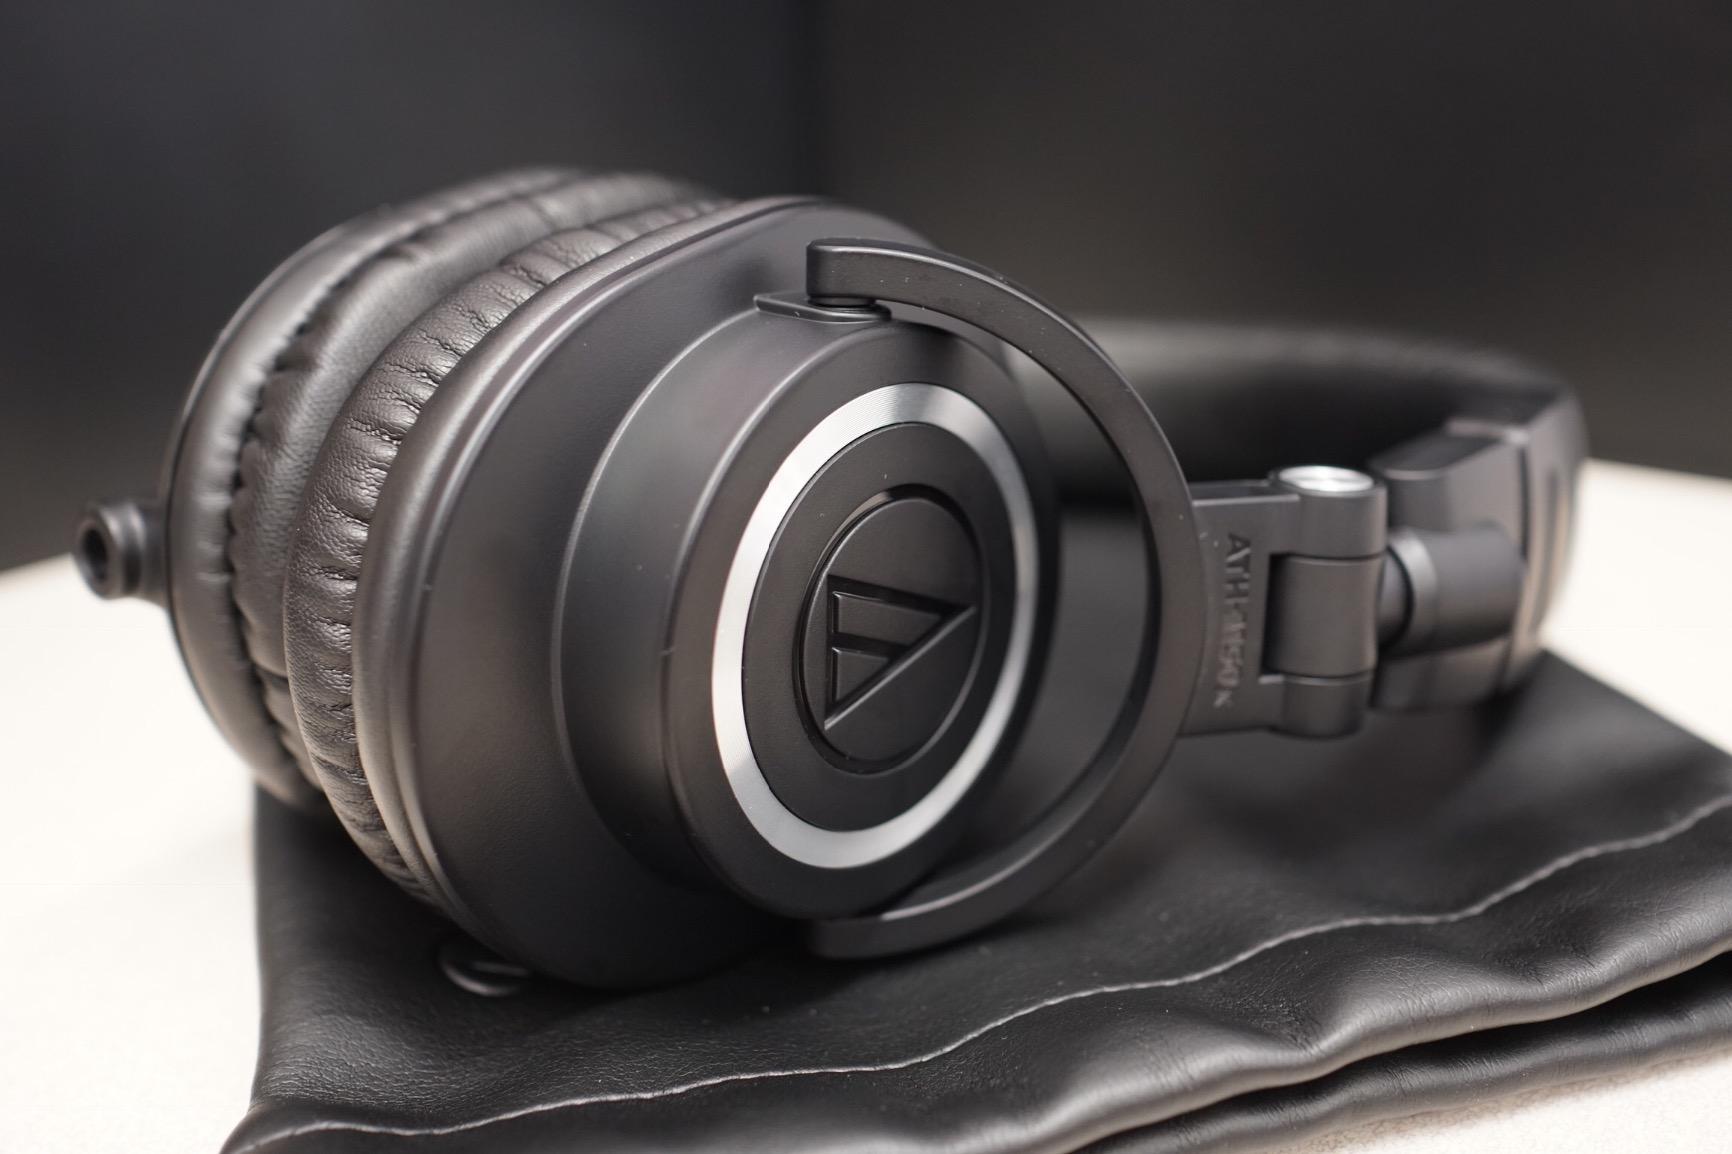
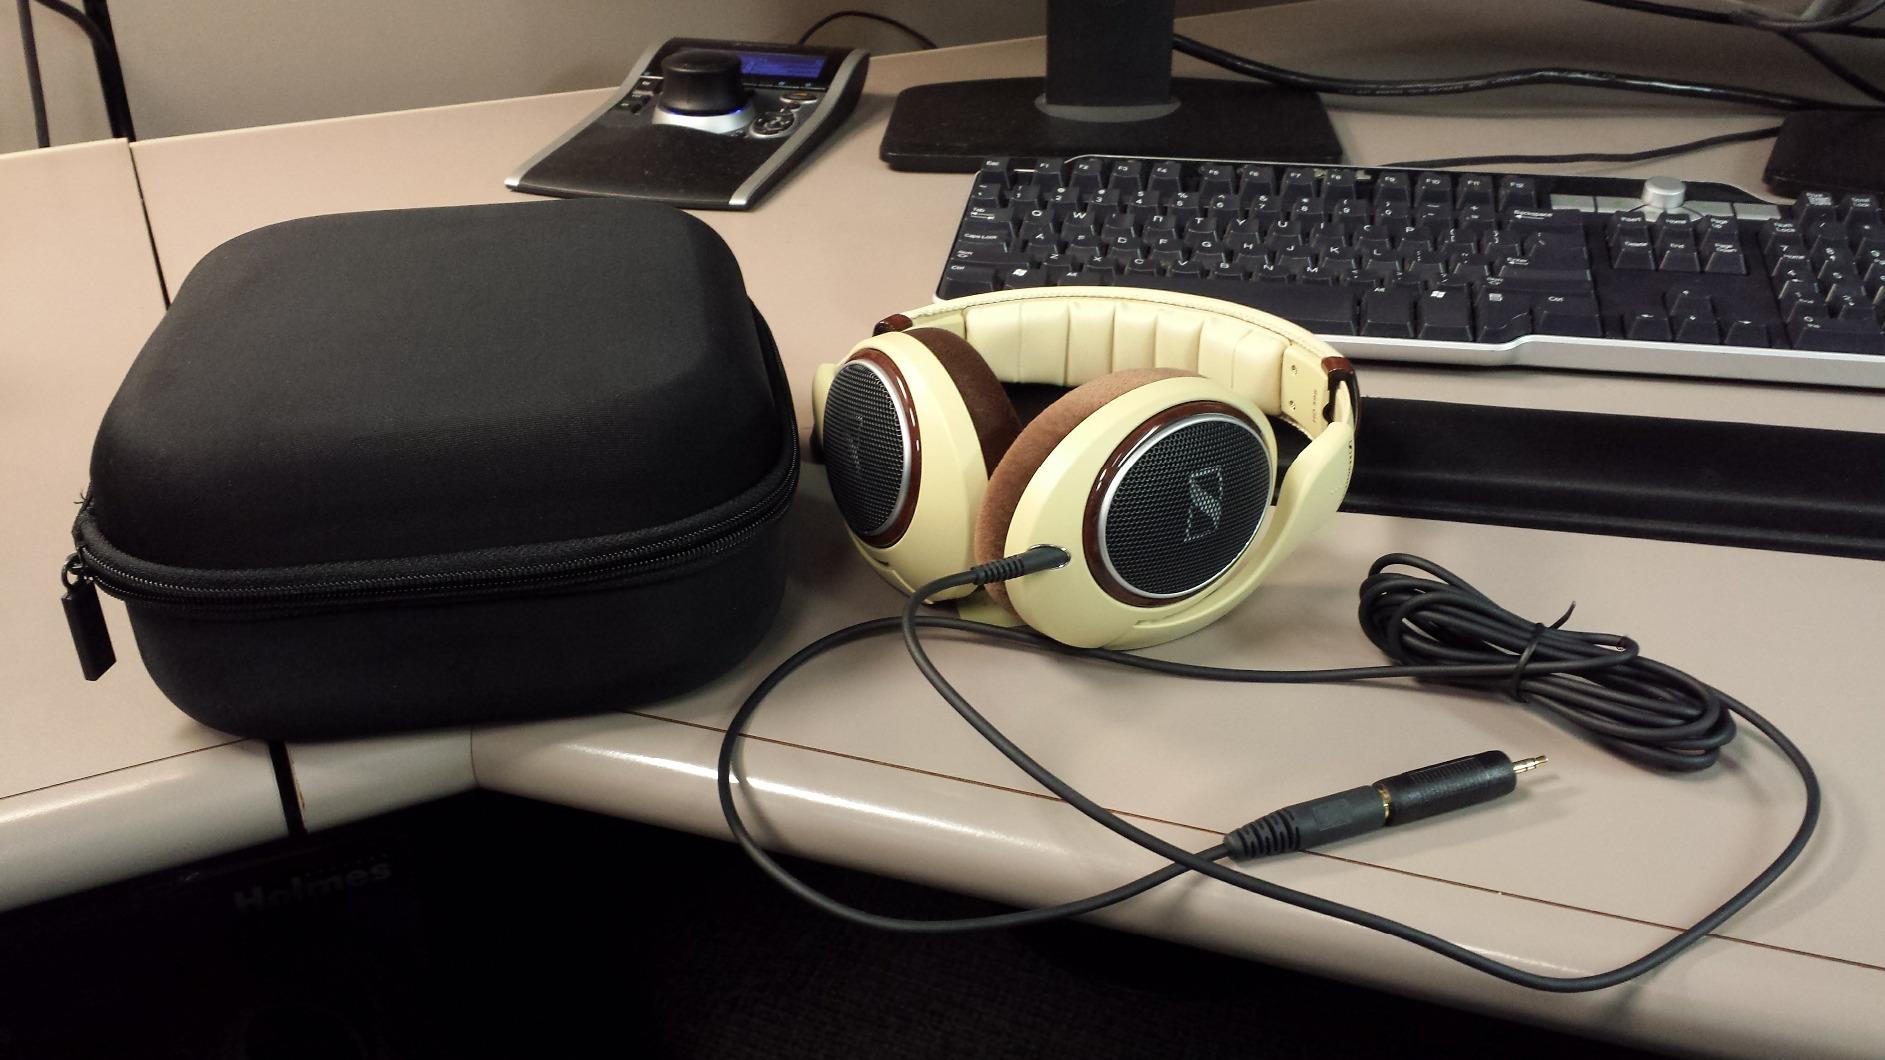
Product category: headphones
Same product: no